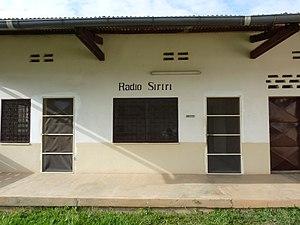
Bouar est une ville de République centrafricaine, chef-lieu de la préfecture de Nana-Mambéré et de l'une de ses quatre sous-préfectures. L'histoire et la vocation militaire de la ville sont marquées par l'établissement d'une ancienne base de l'armée française.